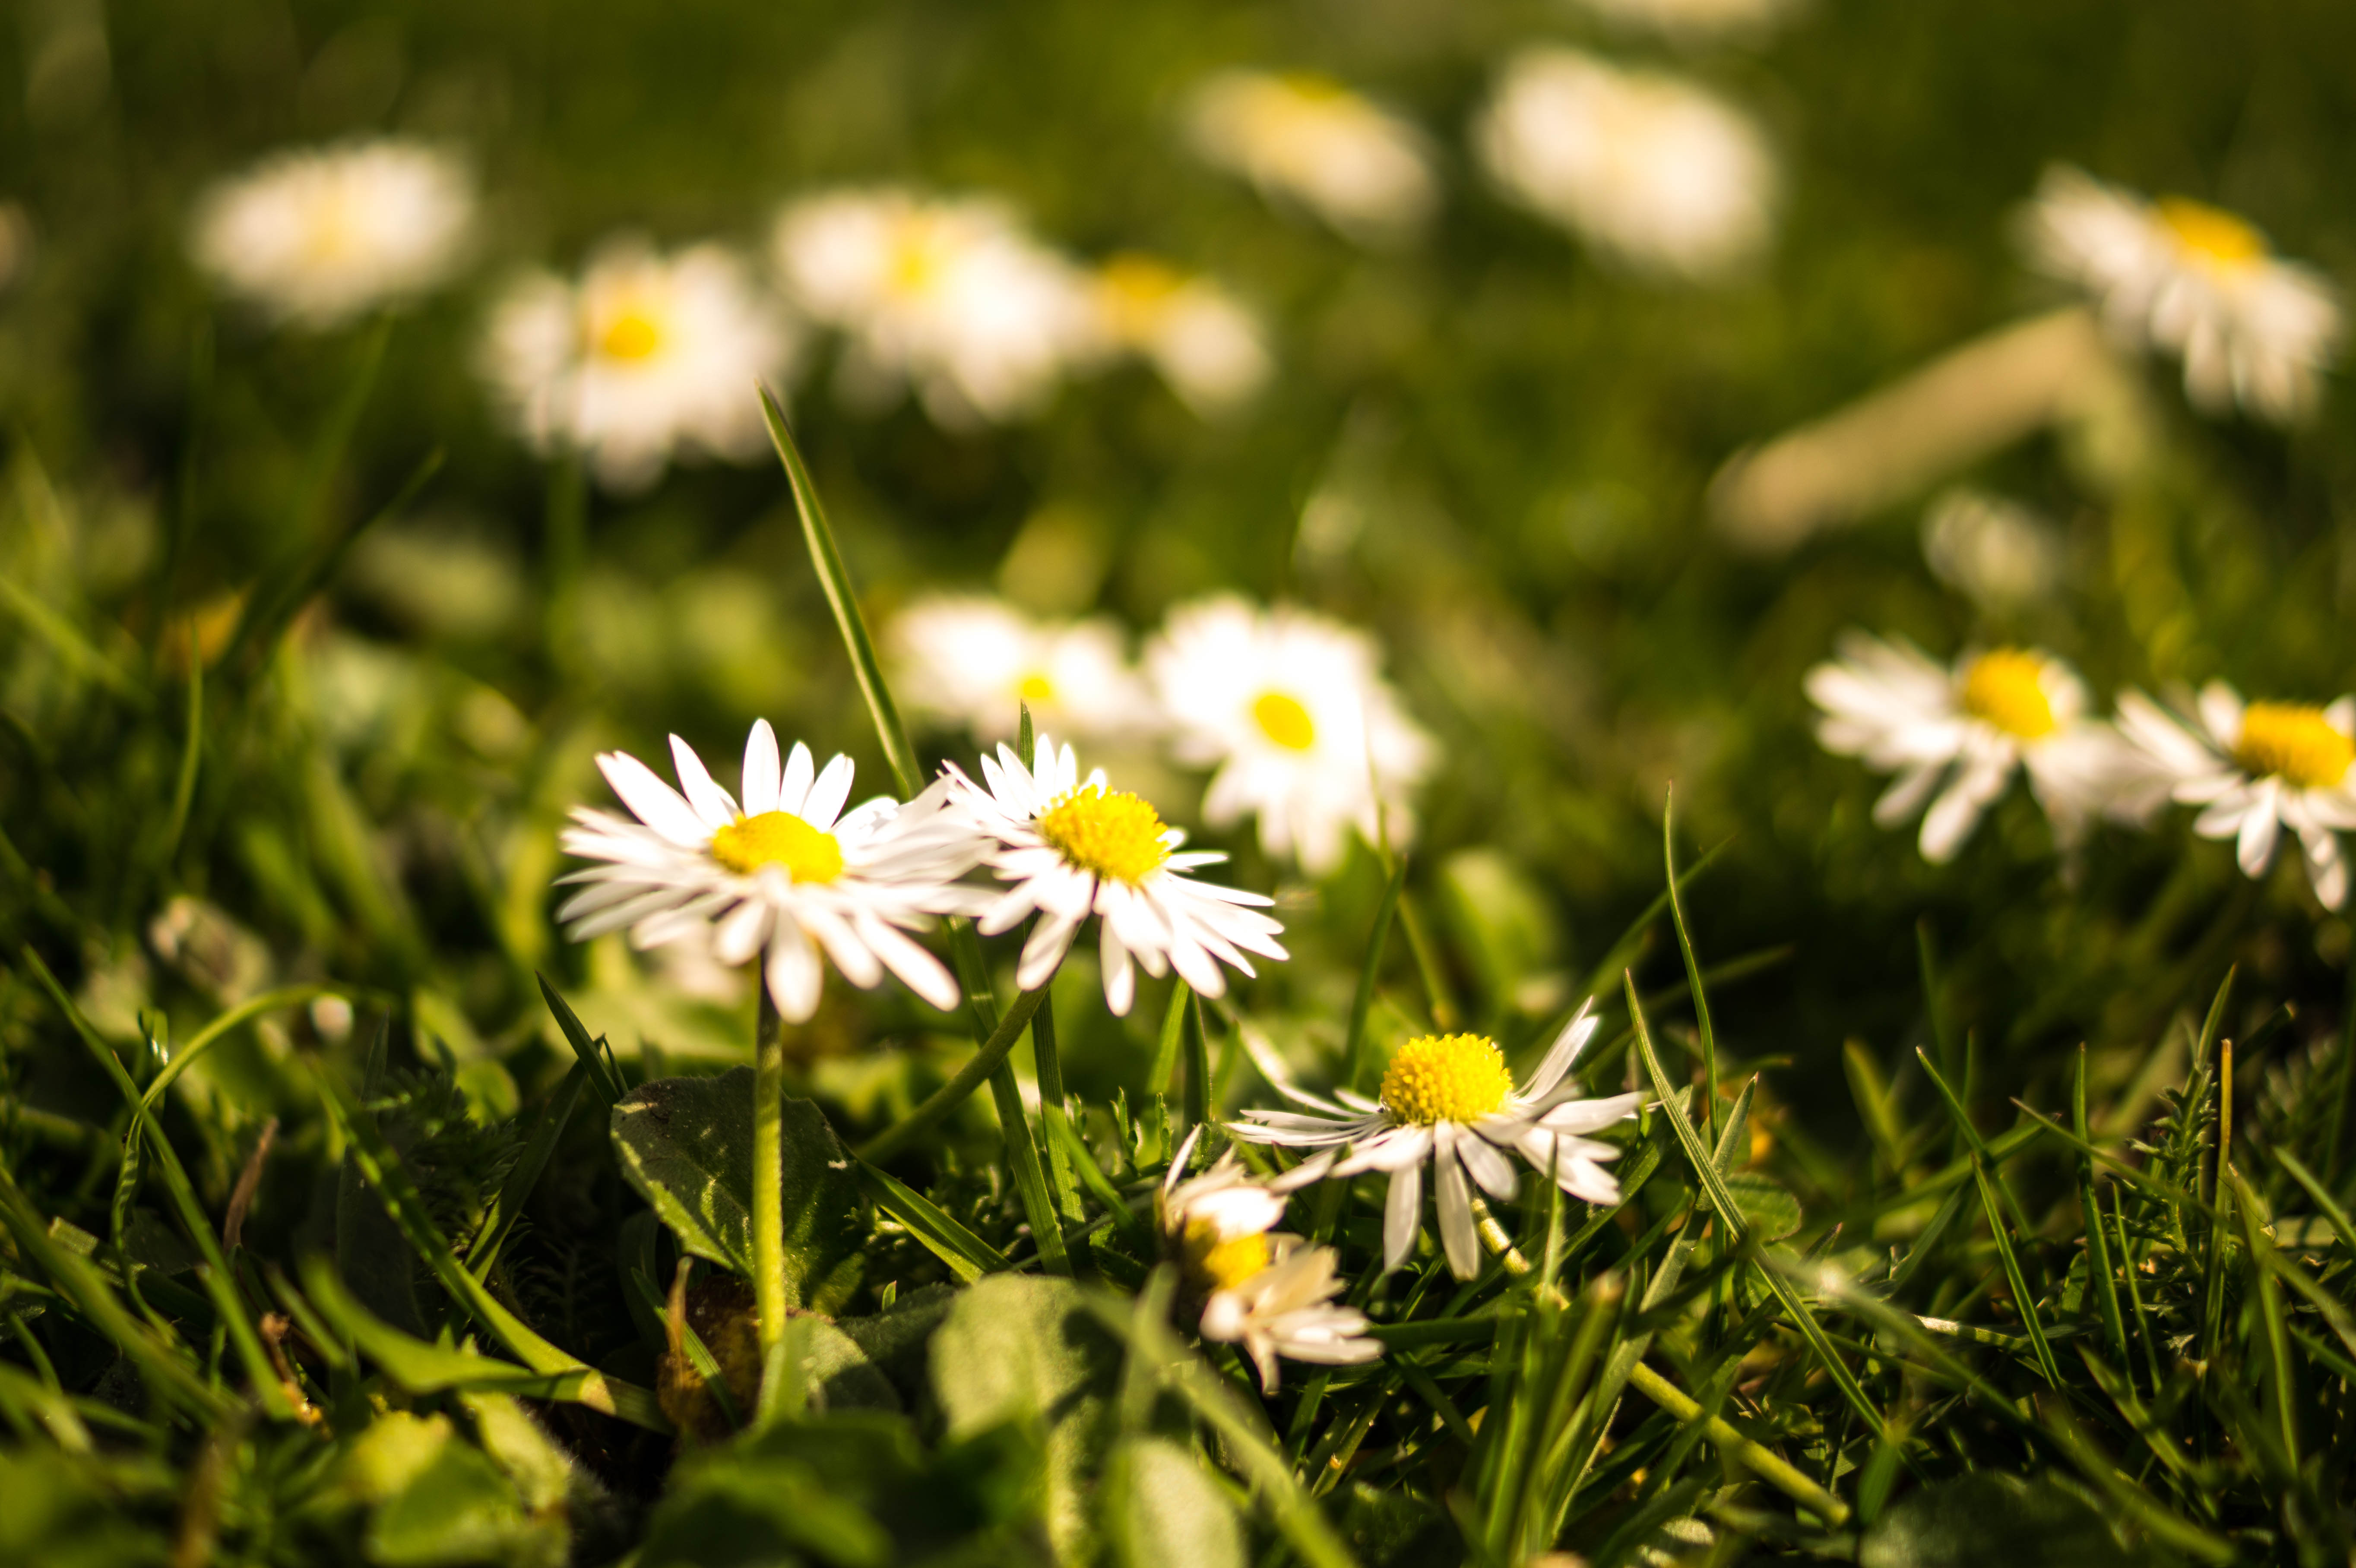
nature, grass, blossom, plant, field, lawn, meadow, prairie, sunlight, flower, petal, summer, floral, daisy, spring, green, botany, yellow, flora, plants, wildflower, flowers, turf, daisies, macro photography, flower wallpaper, flowering plant, daisy family, hd wallpaper, oxeye daisy, land plant, chamaemelum nobile, marguerite daisy